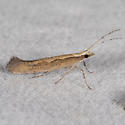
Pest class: diamondback_moth